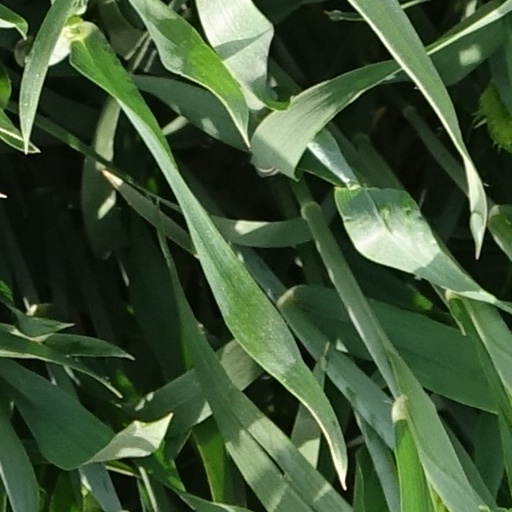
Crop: wheat